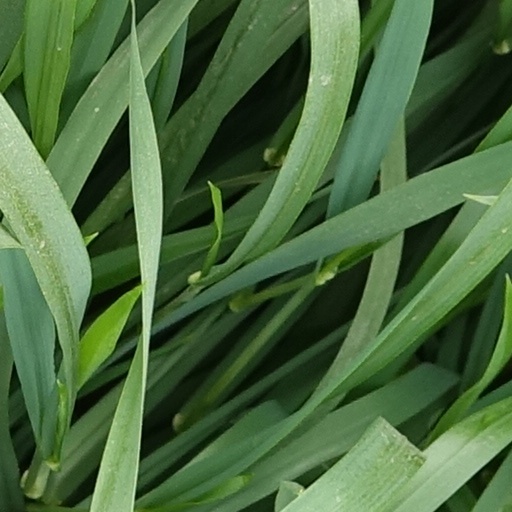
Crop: wheat